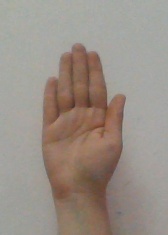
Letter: seen